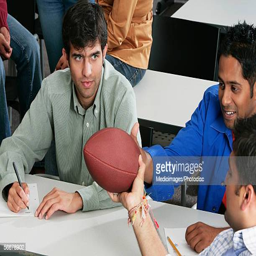
high angle view of young men looking at a football and talking